Isola (Maloja)

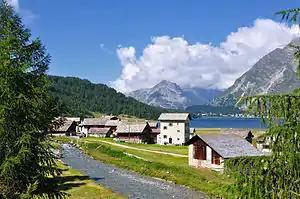
View of Isola and the river Aua da Fedoz

Isola is a village in Maloja, Graubünden, Switzerland. It is located on the shores of Lake Sils at the end of Val Fedoz.